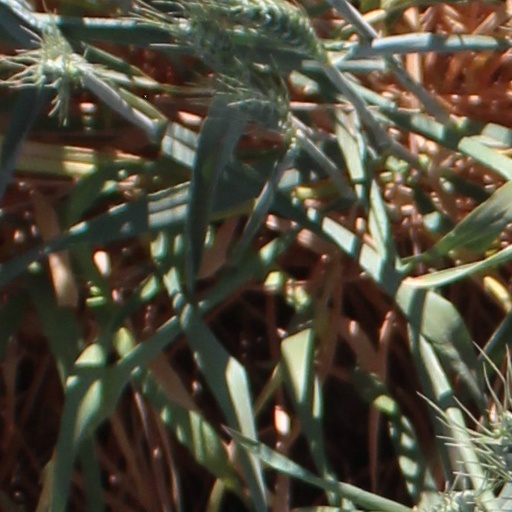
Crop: wheat